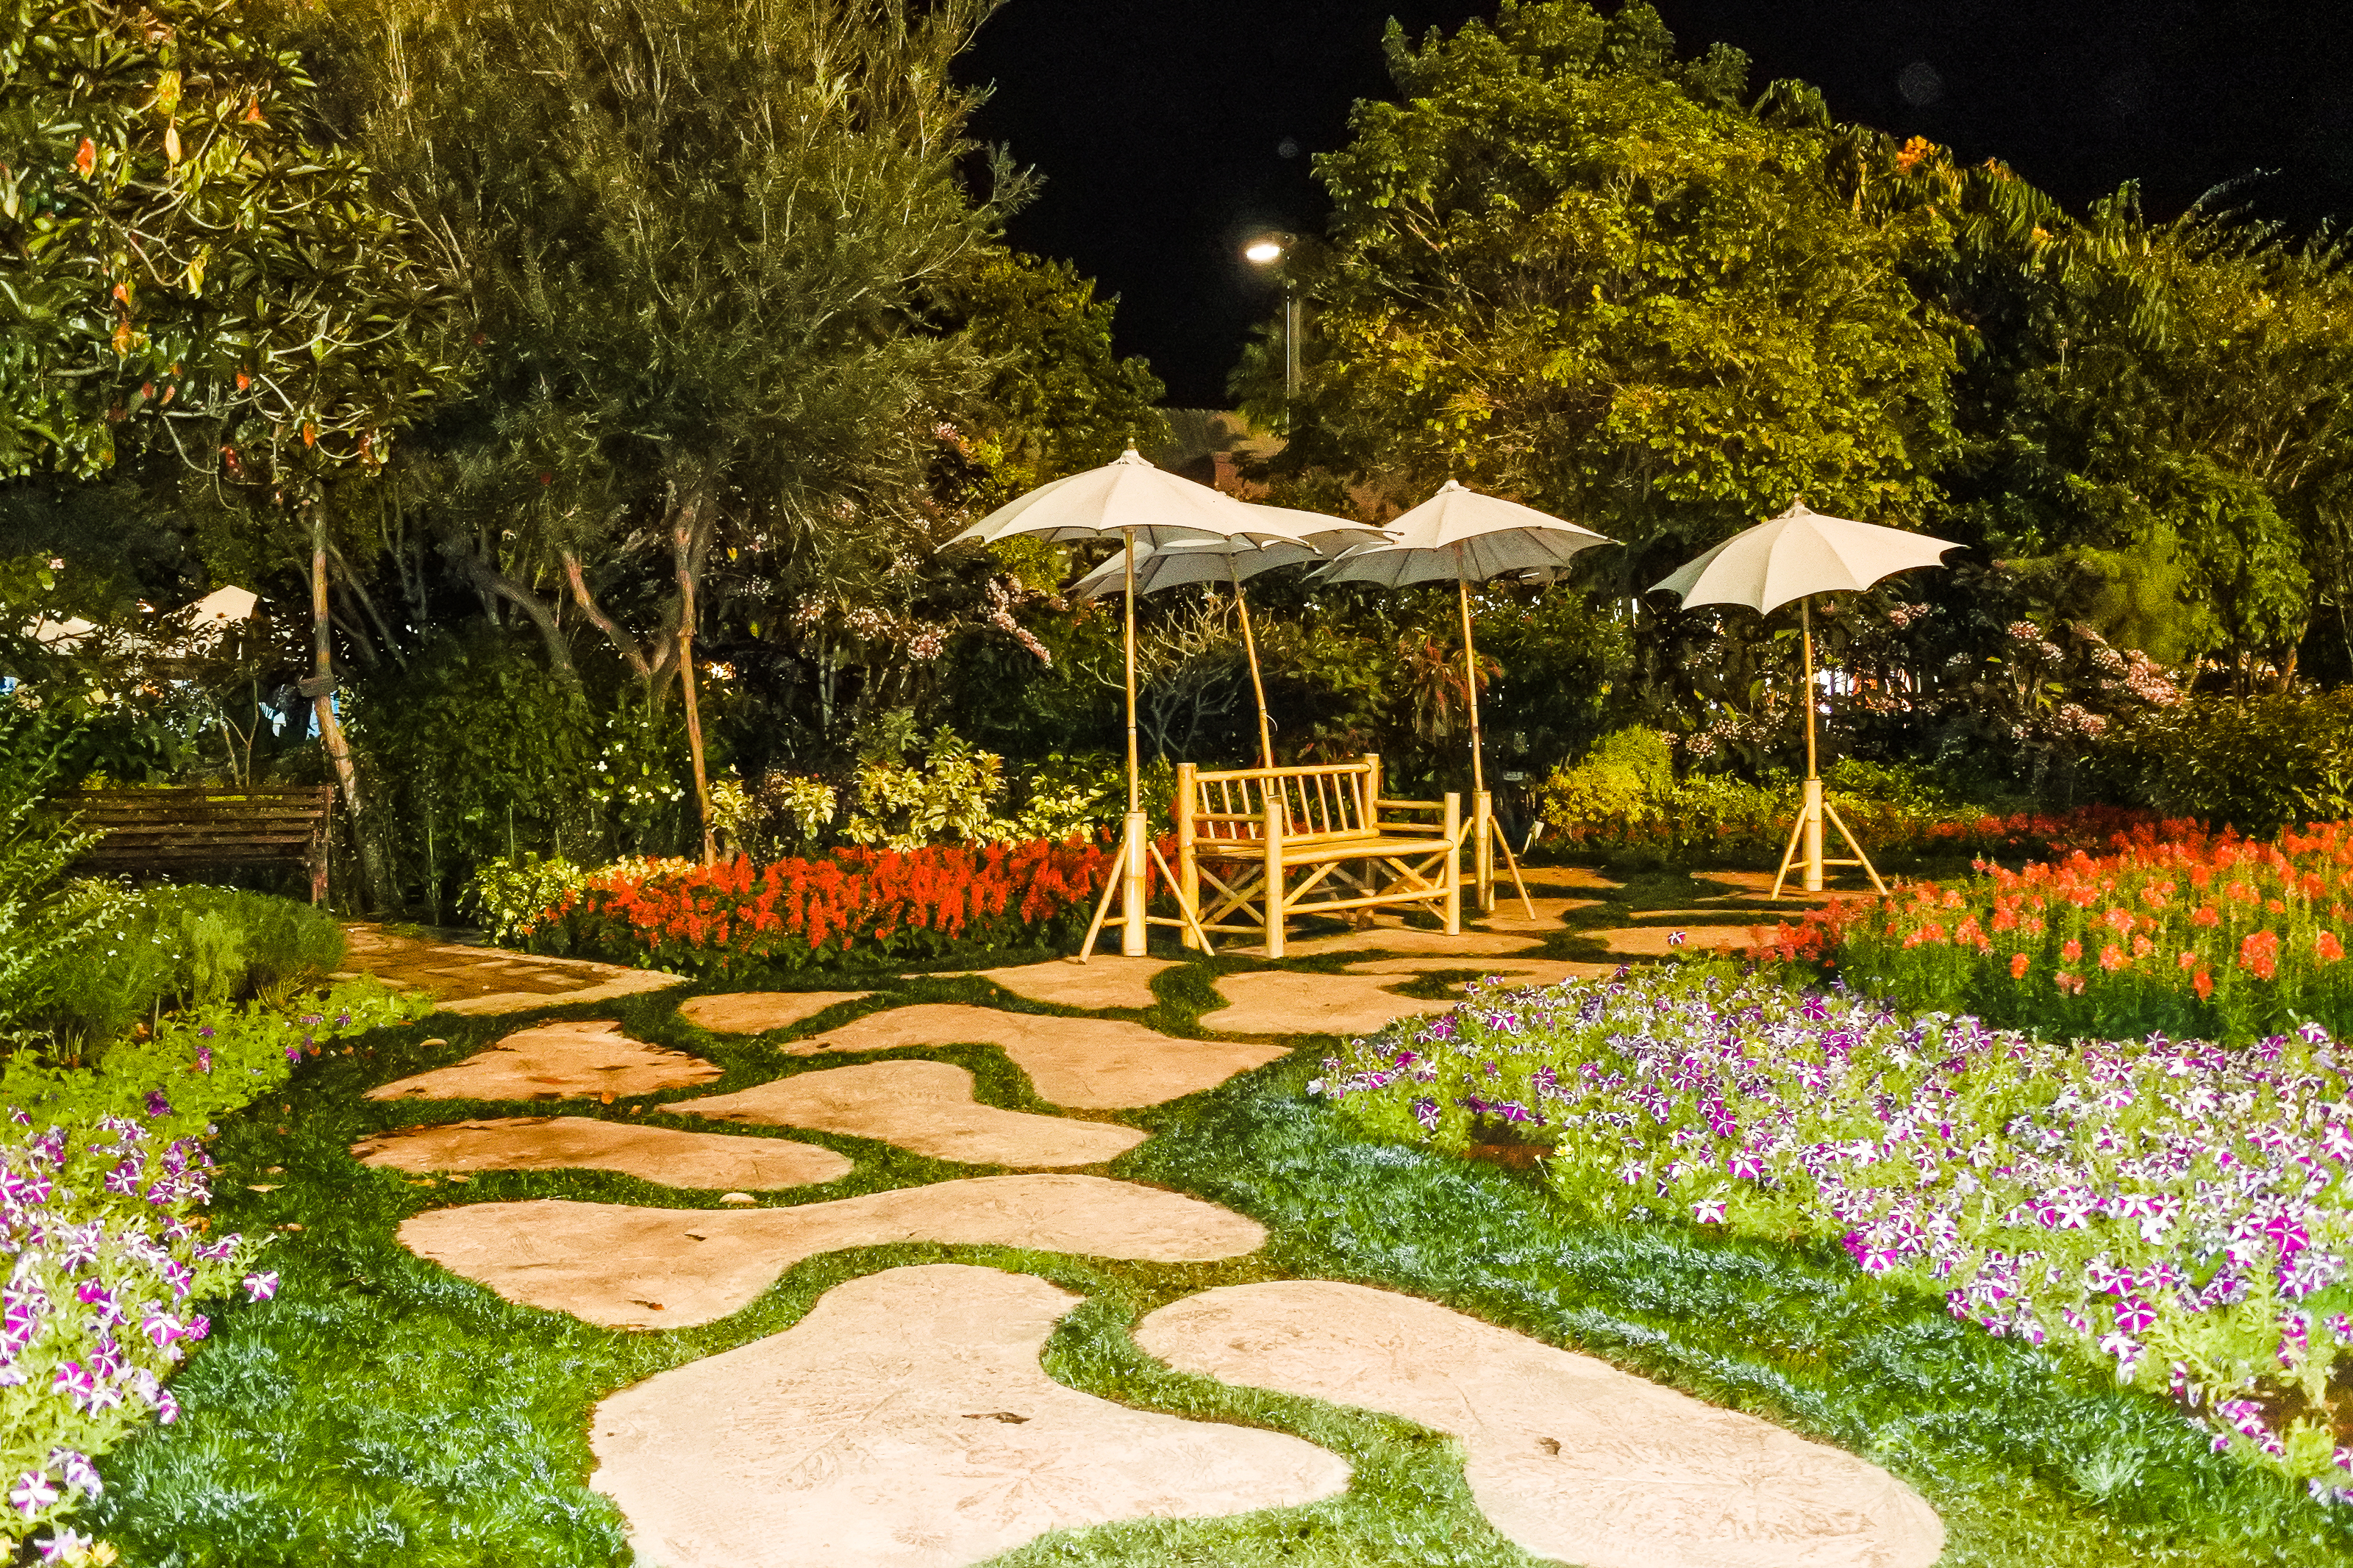
castle, dusk, flora, scenic, building, scene, beautiful, view, botanical, pavilion, thailand, landmark, palace, sky, reflection, thai, water, shrine, traditional, cultral, lake, southeast, pond, gardens, destination, regal, scenery, mai, place, expo, park, architecture, exhibition, famous, historic, nature, moat, asia, asian, chiang, outdoors, culture, sunset, temple, garden, evening, travel, royal, ratchaphruek, botanical garden, natural landscape, botany, yard, landscape, grass, landscaping, lawn, plant, spring, tree, grass family, flower, leisure, backyard, shrub, gazebo, groundcover, house, wildflower, perennial plant, shade